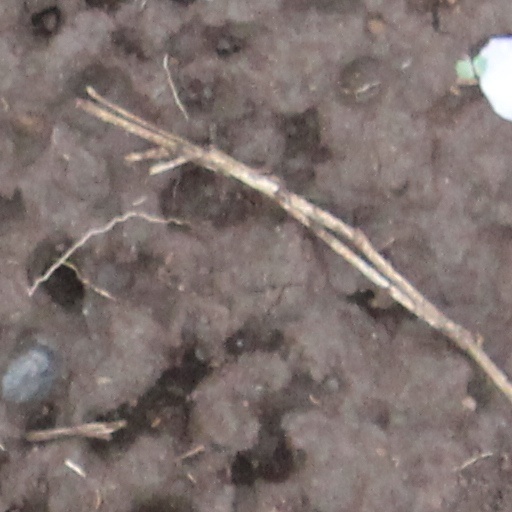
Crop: wheat